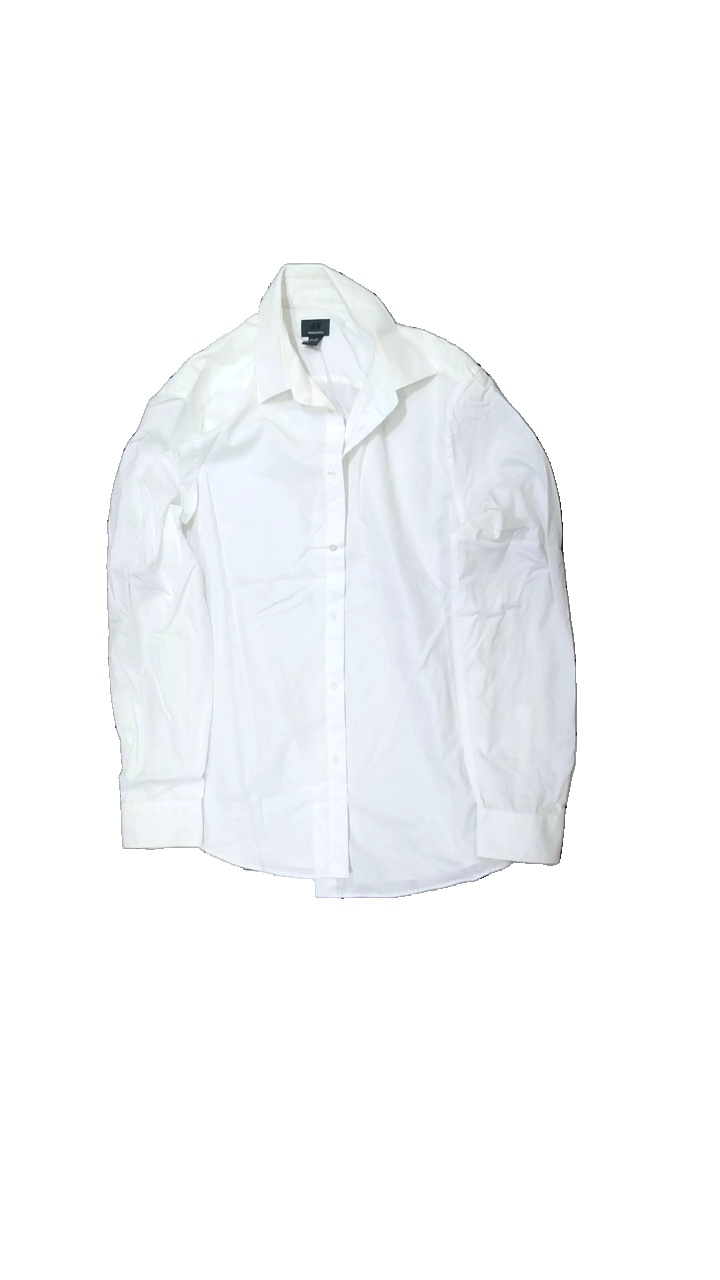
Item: Shirt (Men)
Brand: H&m
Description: vit skjorta
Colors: White
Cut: Regular
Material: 100% bomull
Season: All
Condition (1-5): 2
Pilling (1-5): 5
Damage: gult runt krage
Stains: Minor
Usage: Recycle
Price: <50